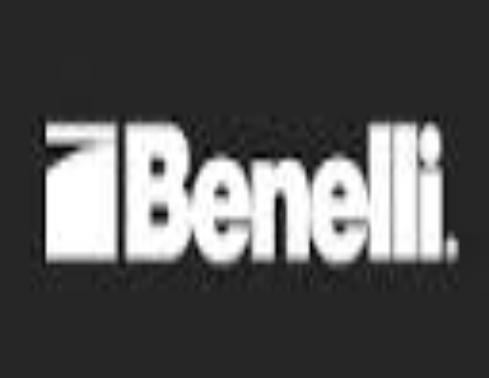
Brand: Benelli
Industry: Transportation